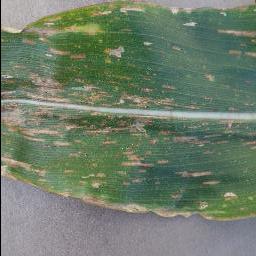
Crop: corn
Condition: (maize)_cercospora_spot_gray_spot